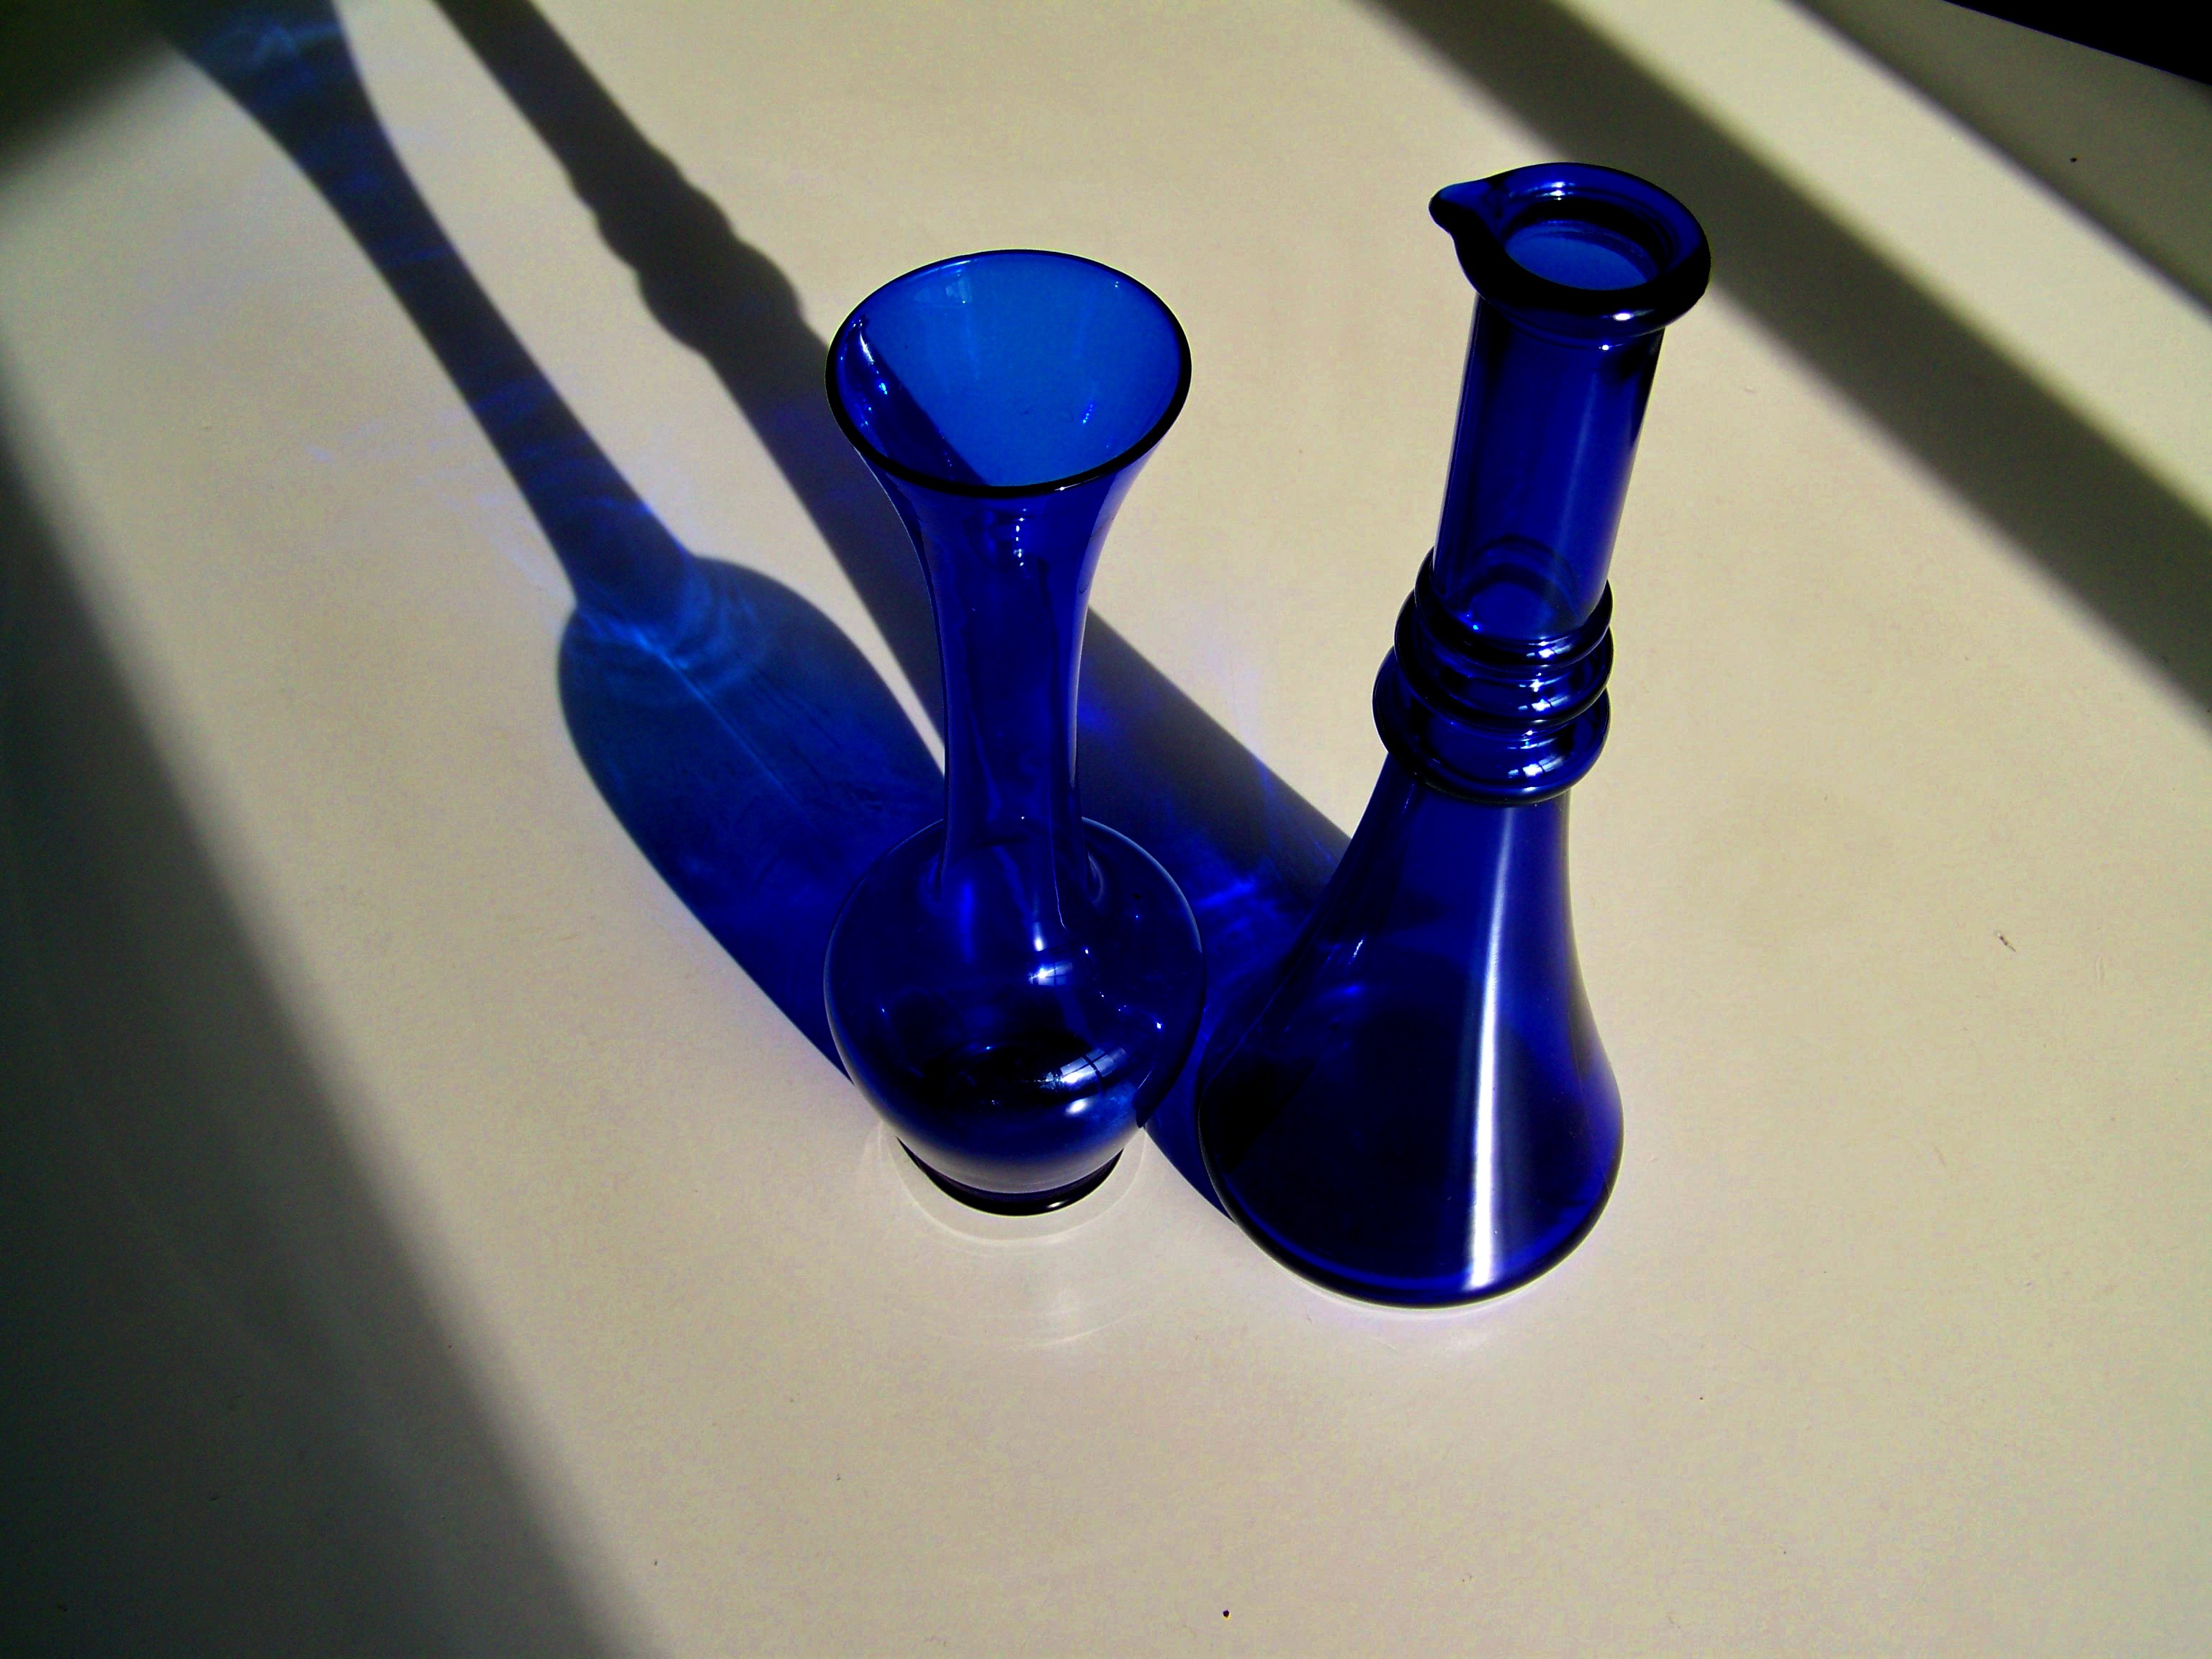
glass, bottle, blue, wine bottle, glass bottle, wine glass, ornaments, stemware, light shadow, cobalt blue, drinkware, blue glass objects